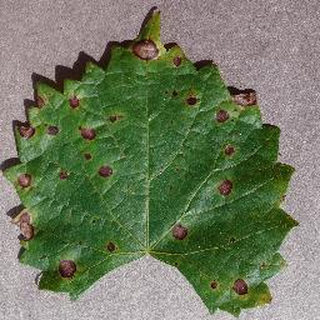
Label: grape_black_rot